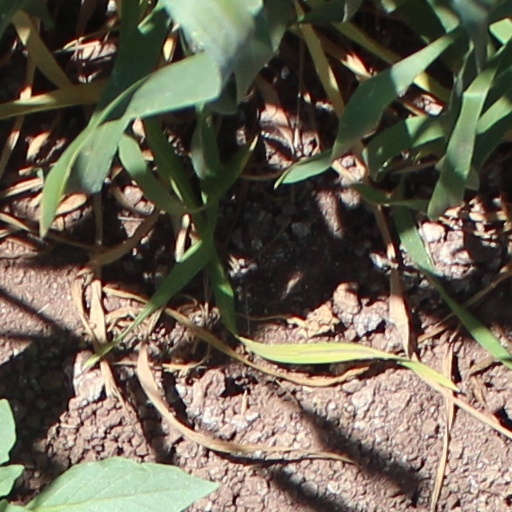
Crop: wheat